Nyle DiMarco

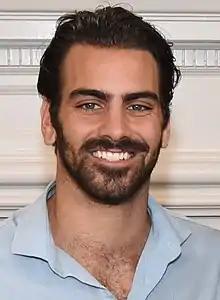
DiMarco in 2016

Nyle DiMarco (born May 8, 1989) is an American model, actor, and Deaf activist. In 2015, DiMarco was the winner of The CW's reality television series "America's Next Top Model" in season 22, becoming the second male winner and the first Deaf winner. In the following year, he and professional dance partner Peta Murgatroyd were the winners of the ABC televised dance competition "Dancing with the Stars" in season 22.